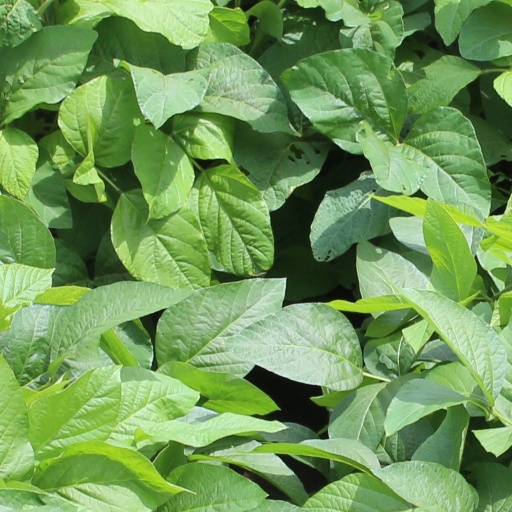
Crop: soybean